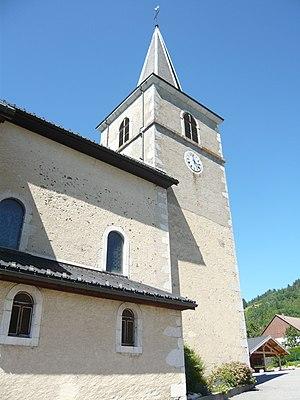
clocher vu du sud (église Saint-François-de-Sales d'Habère-Poche)
L’église Saint-François-de-Sales d’Habère-Poche est une église catholique française située à Habère-Poche, en Haute-Savoie. Elle est placée sous le patronage de saint François de Sales, évêque de Genève en résidence à Annecy, saint et docteur de l’Eglise catholique, figure de la Contre-Réforme en Savoie.